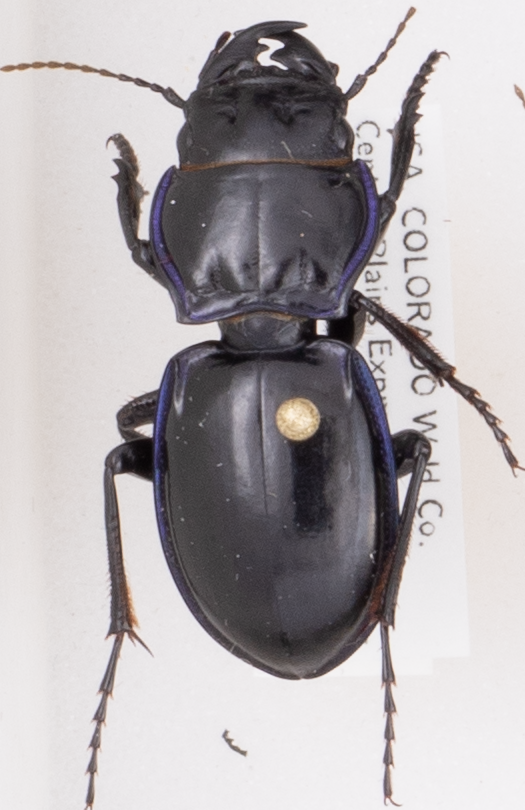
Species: Pasimachus elongatus
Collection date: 2019-05-22
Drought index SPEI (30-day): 0.83
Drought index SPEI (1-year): -0.674
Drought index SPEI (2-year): -0.288